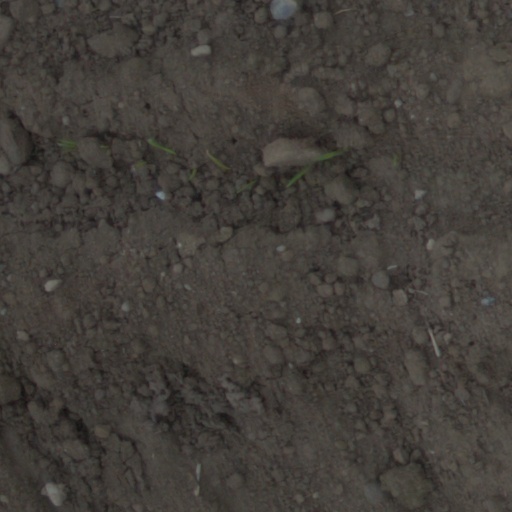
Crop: wheat